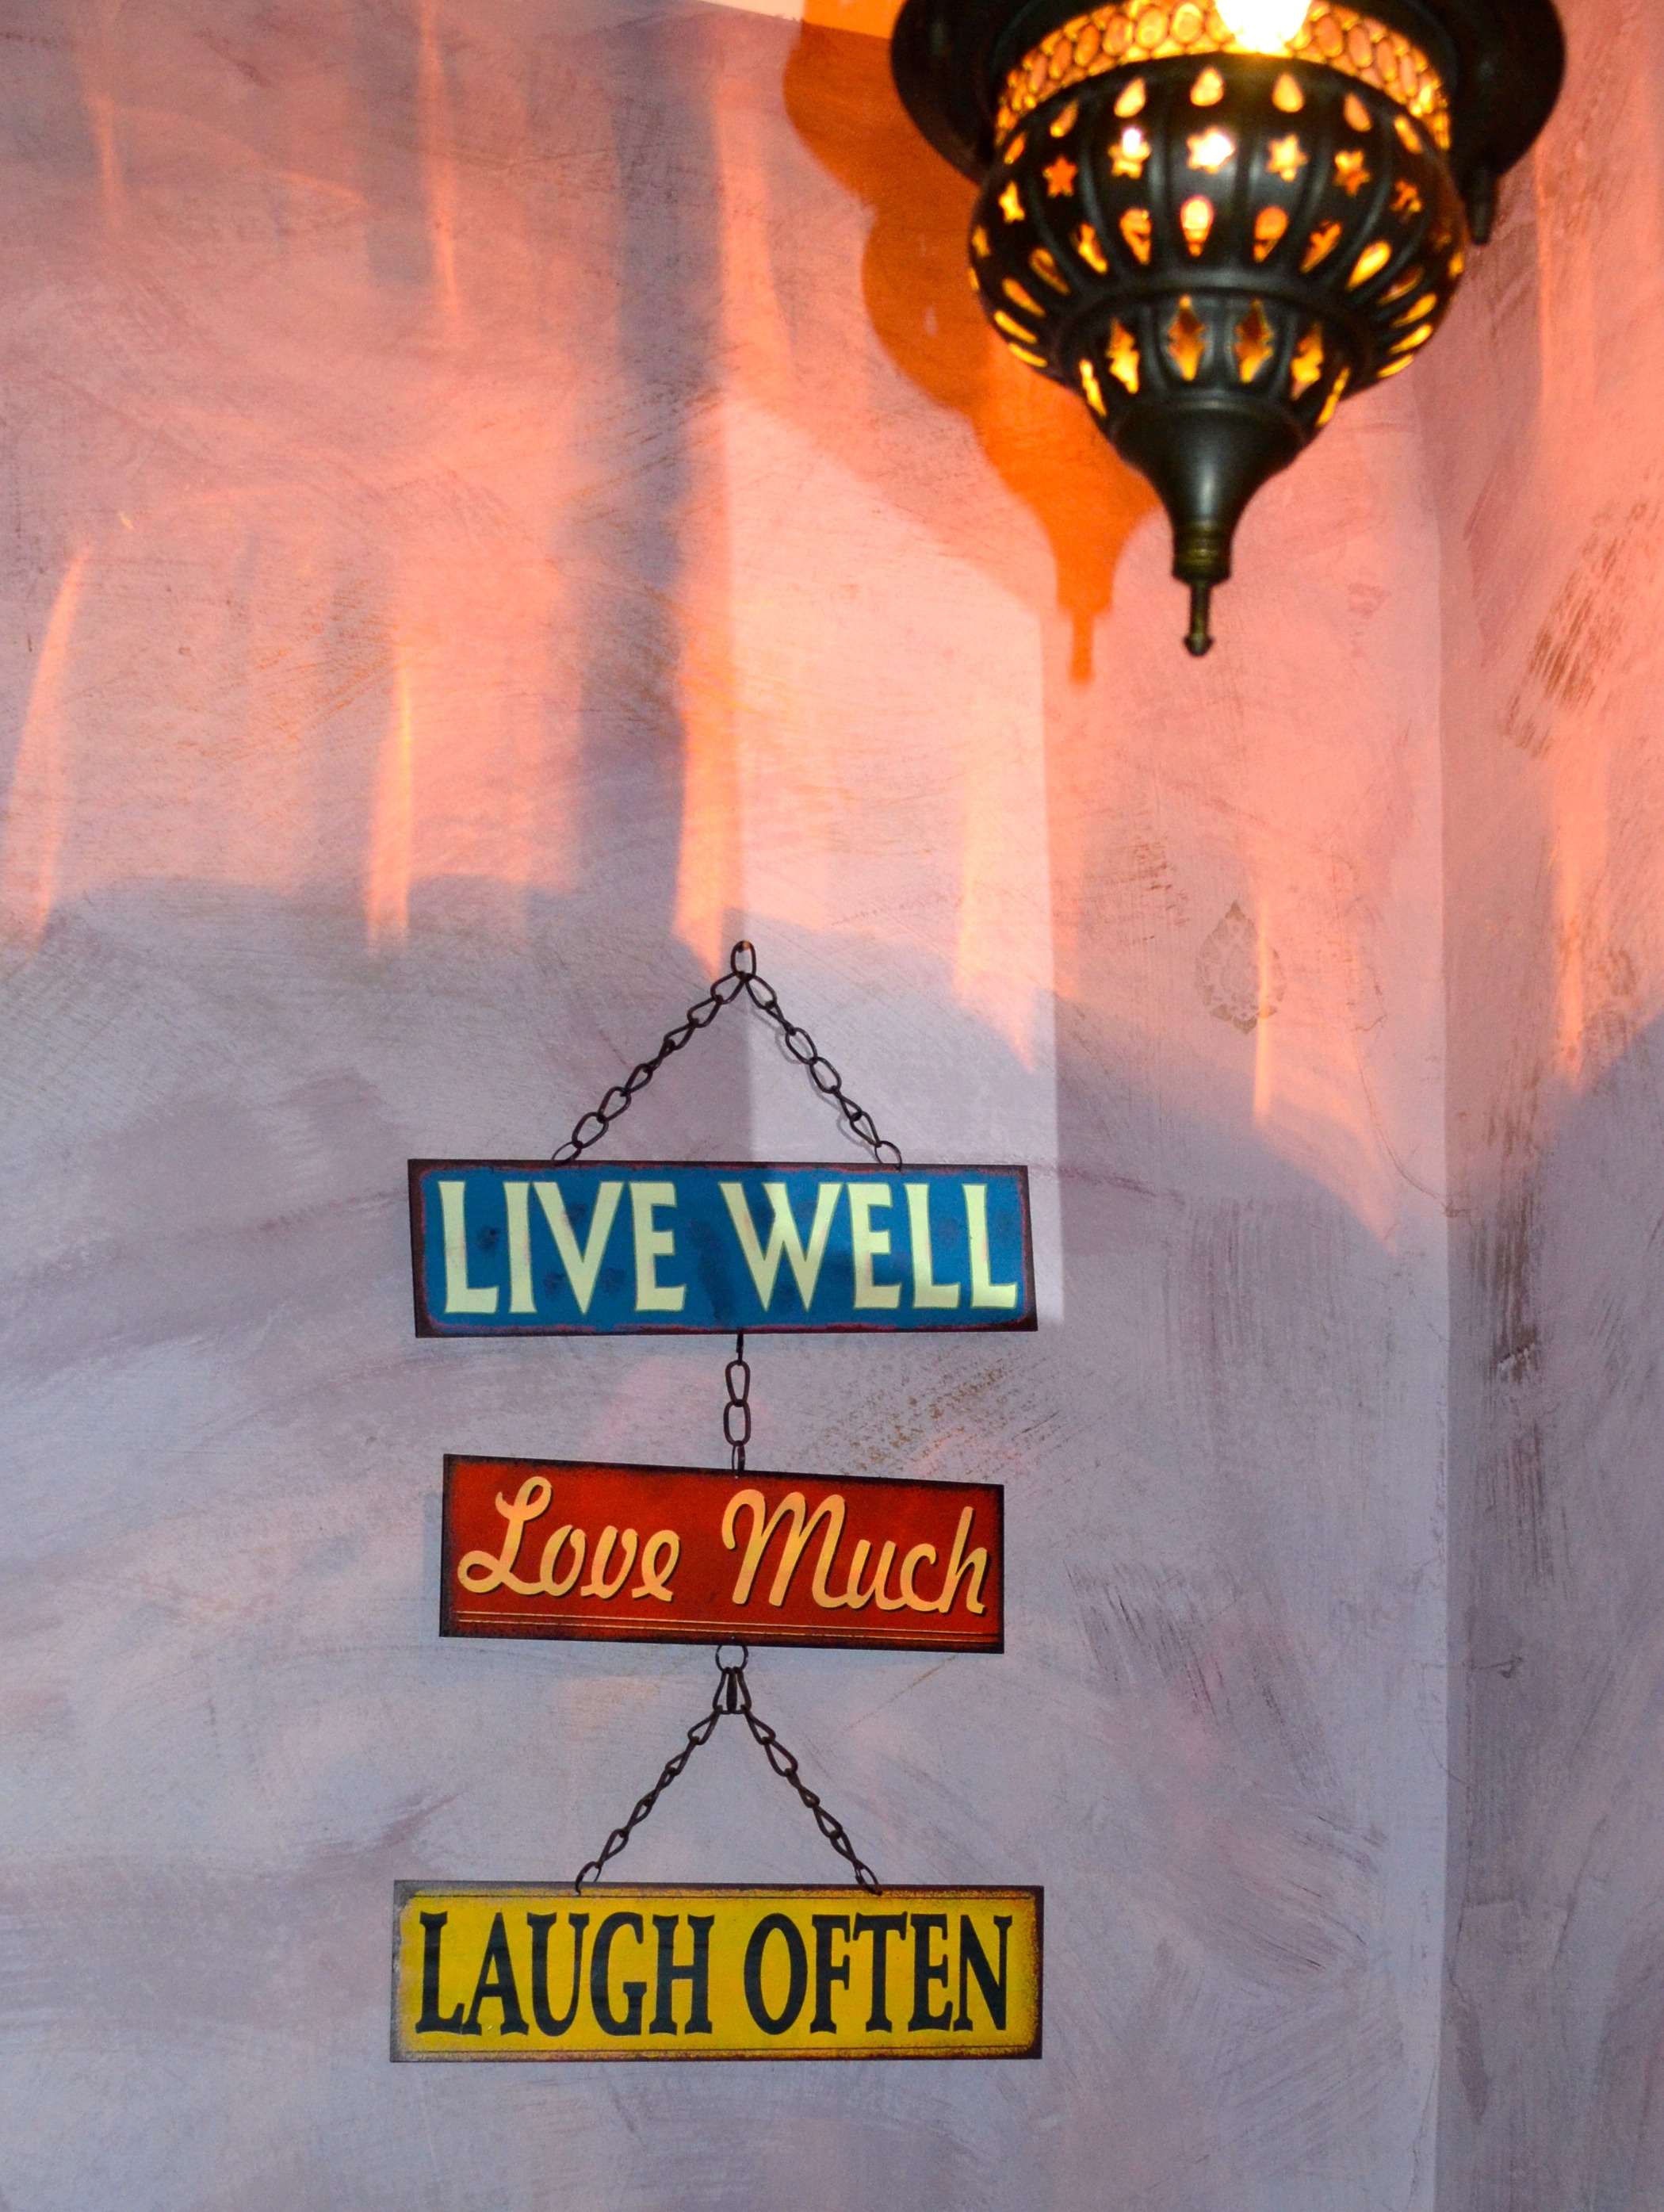
sweet, home, live, sign, love, color, lifestyle, lighting, life, laugh, living, happy, happiness, poster, household